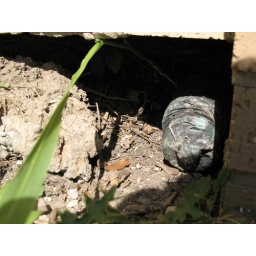
Here's the cache we sought, tucked under a wall next to the water tower.